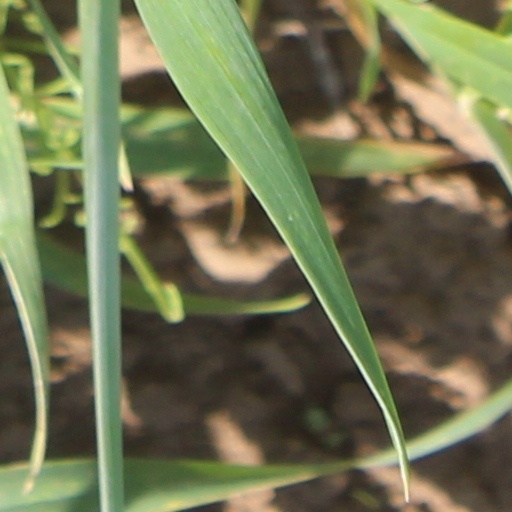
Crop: wheat